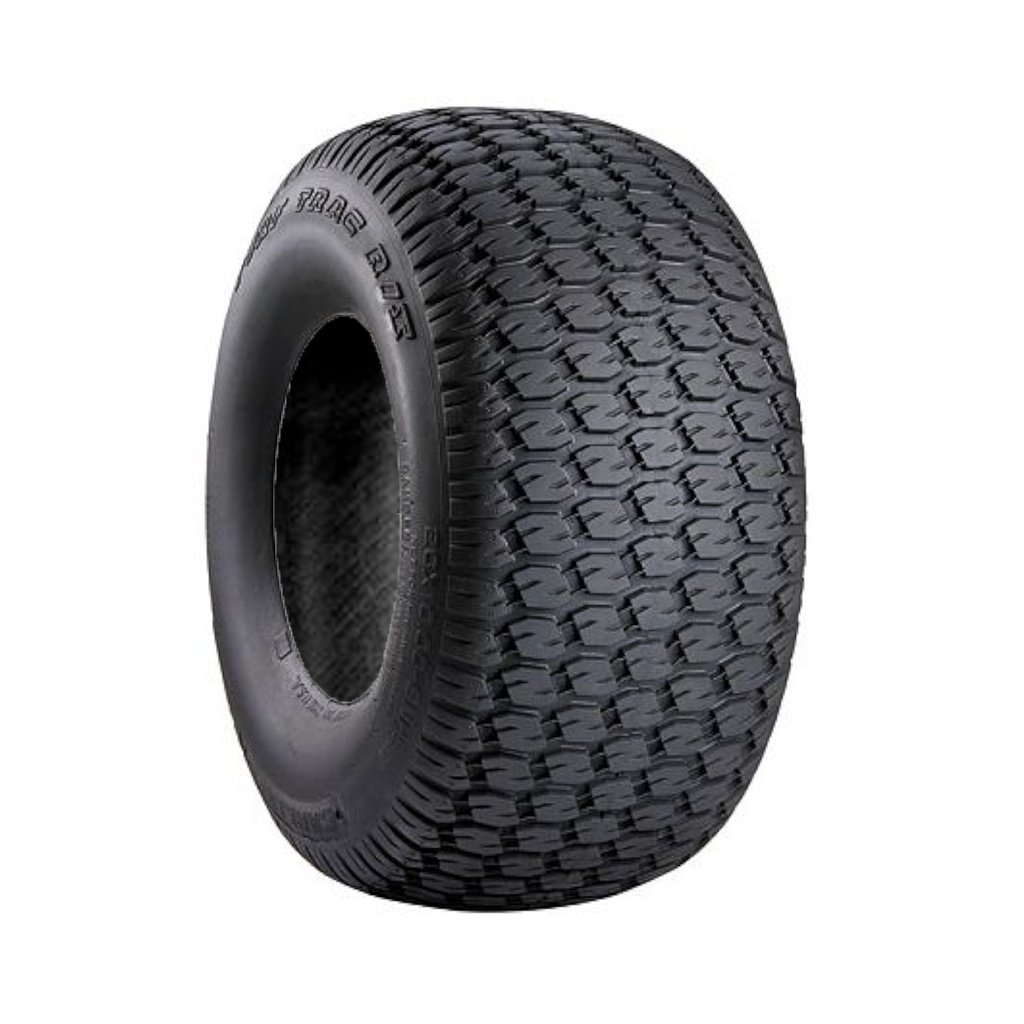
20x10.00-8 4PR B Carlisle Turf Trac R/S TL
Brand: Carlisle
The Carlisle Turf Trac R/S Lawn Mower Tire is designed for excellent traction without tearing up the turf. The Carlisle Turf Trac R/S Lawn Mower Tire has a rounded shoulder and is most commonly found on consumer lawn mowers. For the Carlisle Turf Trac R/S Lawn Mower Tires, call or order from our online tire store today!
Category: Home & Garden > Lawn & Garden > Outdoor Power Equipment Accessories > Lawn Mower Accessories > Lawn Mower Tires